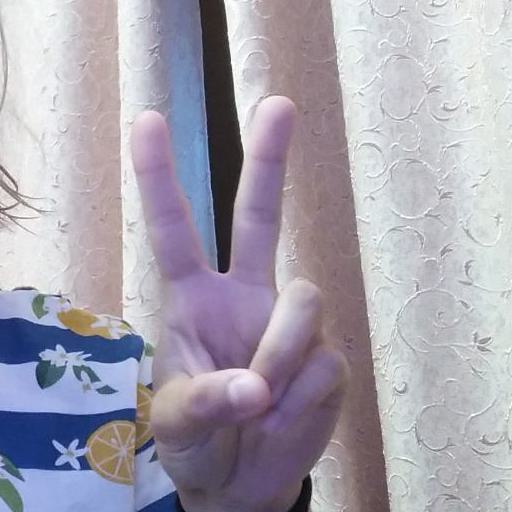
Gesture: peace